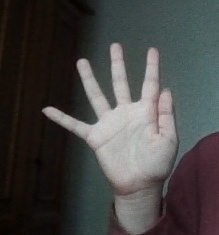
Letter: sheen